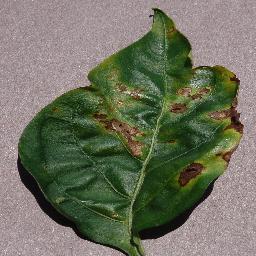
Label: Pepper,_bell___Bacterial_spot